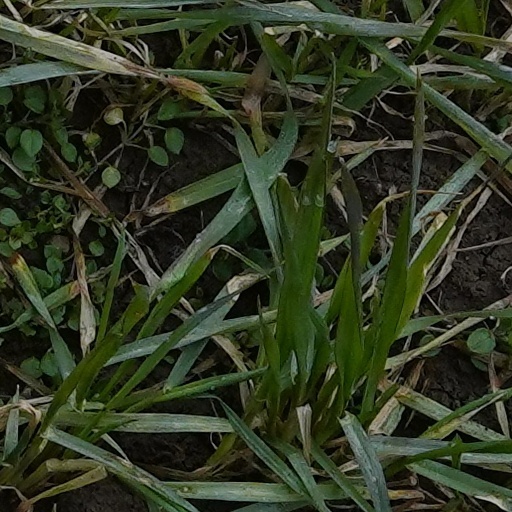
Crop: wheat